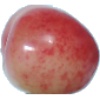
Label: cherry_rainier